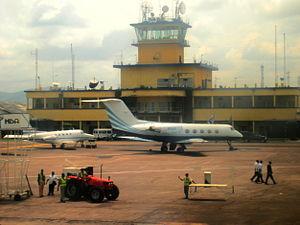
Aéroport de Kinshasa 2, le point de contact entre Kinshasa et le reste du monde.
Le district de la Tshangu est l'un des districts de la ville-province de Kinshasa en République démocratique du Congo ; il est situé à l'est de la capitale. C'est de très loin le district le plus étendu de Kinshasa, mais aussi le plus rural.
L’histoire urbaine de Kinshasa, retrace la formation des divers quartiers dans la plaine et sur les collines périphériques du Pool Malebo, qui est actuellement la ville de Kinshasa.